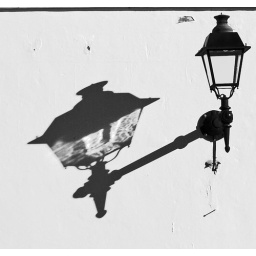
Giving in to my obession with street lamps again... Here, I especially like the feel of water to the reflection of the glass.